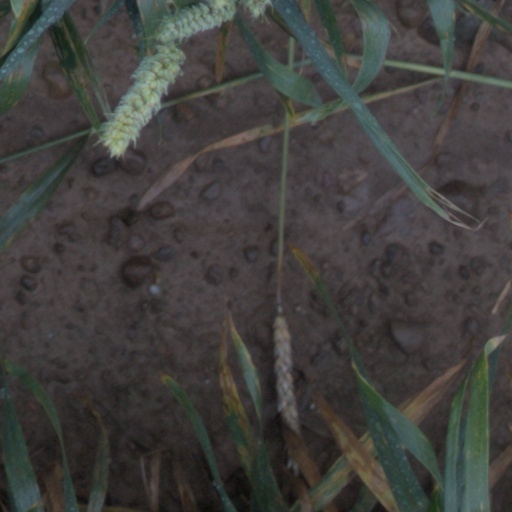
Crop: wheat